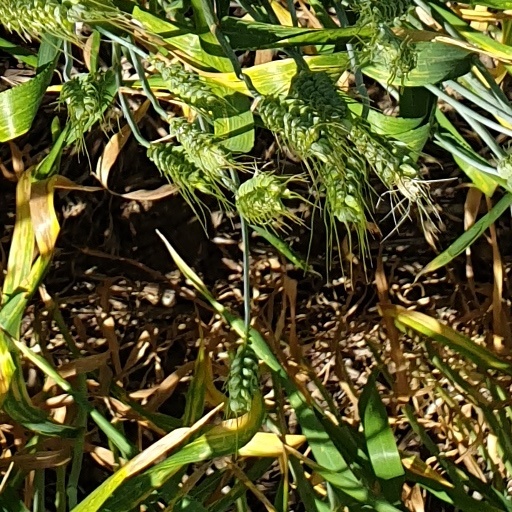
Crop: wheat